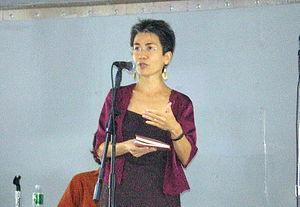
Les poètes de cette liste sont nés aux États-Unis, ou ont publié la majeure partie de leurs œuvres lorsqu'ils vivaient aux États-Unis.